Henry Viscardi Achievement Awards

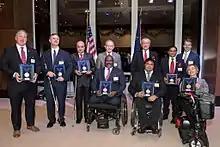
2017 Henry Viscardi Achievement Awardees

The Henry Viscardi Achievement Awards were established to honor the legacy of the founder of the Viscardi Center, Dr. Henry Viscardi, Jr., a leading disability rights advocate who wore prosthetic limbs. These international Awards, first conferred in 2013, recognize exemplary leaders in the disability sector around the globe who have had a profound impact on changing the lives of people with disabilities and championing their rights. Considered as most prestigious, these global awards honor champions of disability activism.